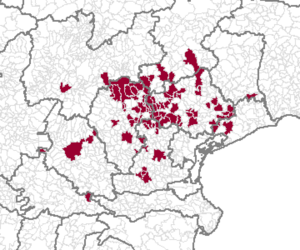
Vérone sous la seigneurie d'Ezzelino III da Romano traite d'une période historique de la ville de Vérone sous la tyrannie d'Ezzelino III da Romano allant de 1226 à 1259.